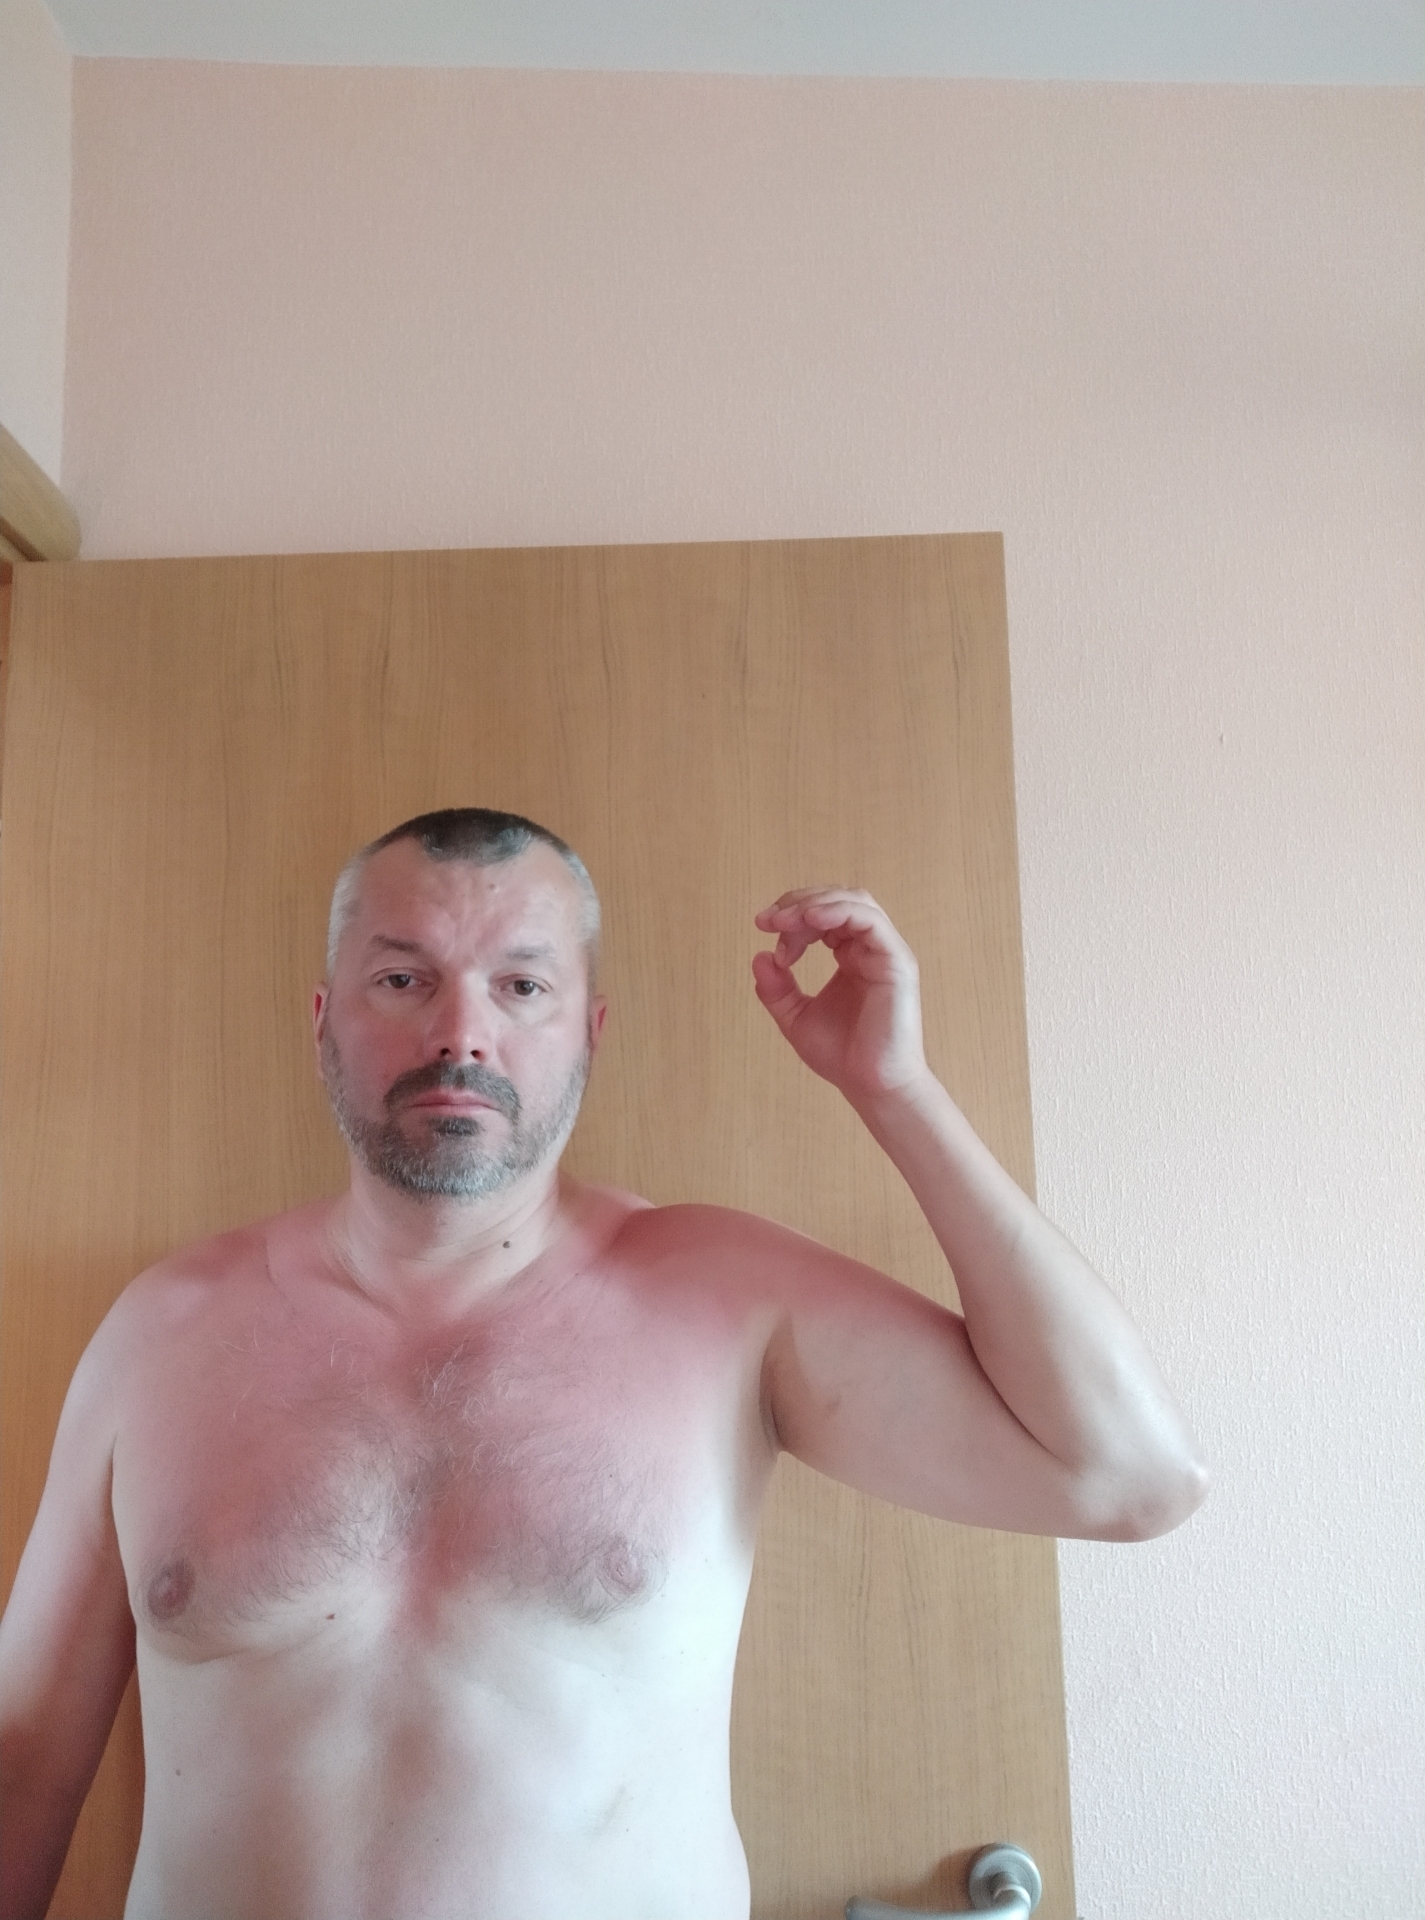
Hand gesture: grip